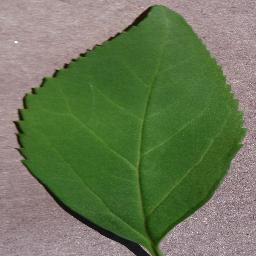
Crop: cherry
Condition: (including_sour)_healthy